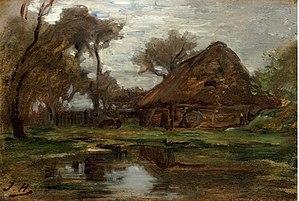
Jules Édouard Hereau, dit Jules Héreau, né en 1829 à Paris, et mort dans cette ville le 27 juin 1879, est un peintre, dessinateur et graveur français.